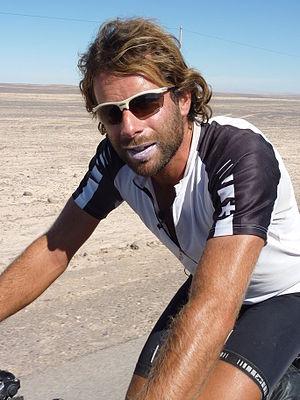
Mark Ian Macleod Beaumont est un cycliste recordman, aventurier, réalisateur de documentaires et auteur écossais né le 1ᵉʳ janvier 1983. Il est connu pour être l'actuel détenteur du record du monde du tour du monde à bicyclette, réalisé en 78 jours.